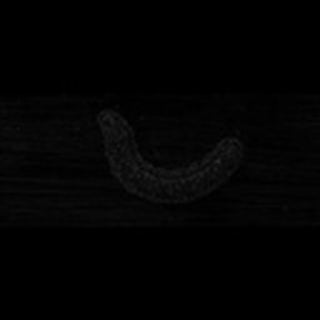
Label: cotton_army_worm